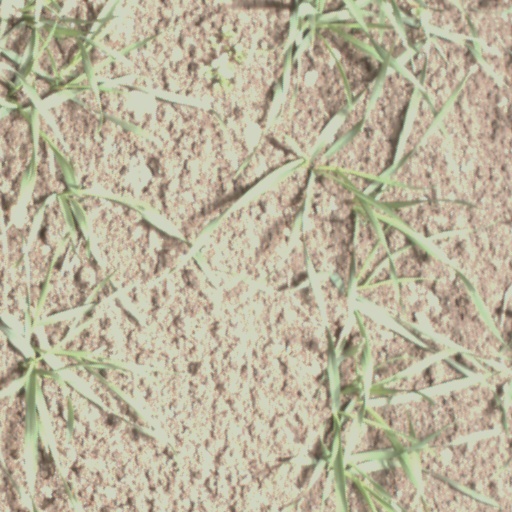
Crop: wheat